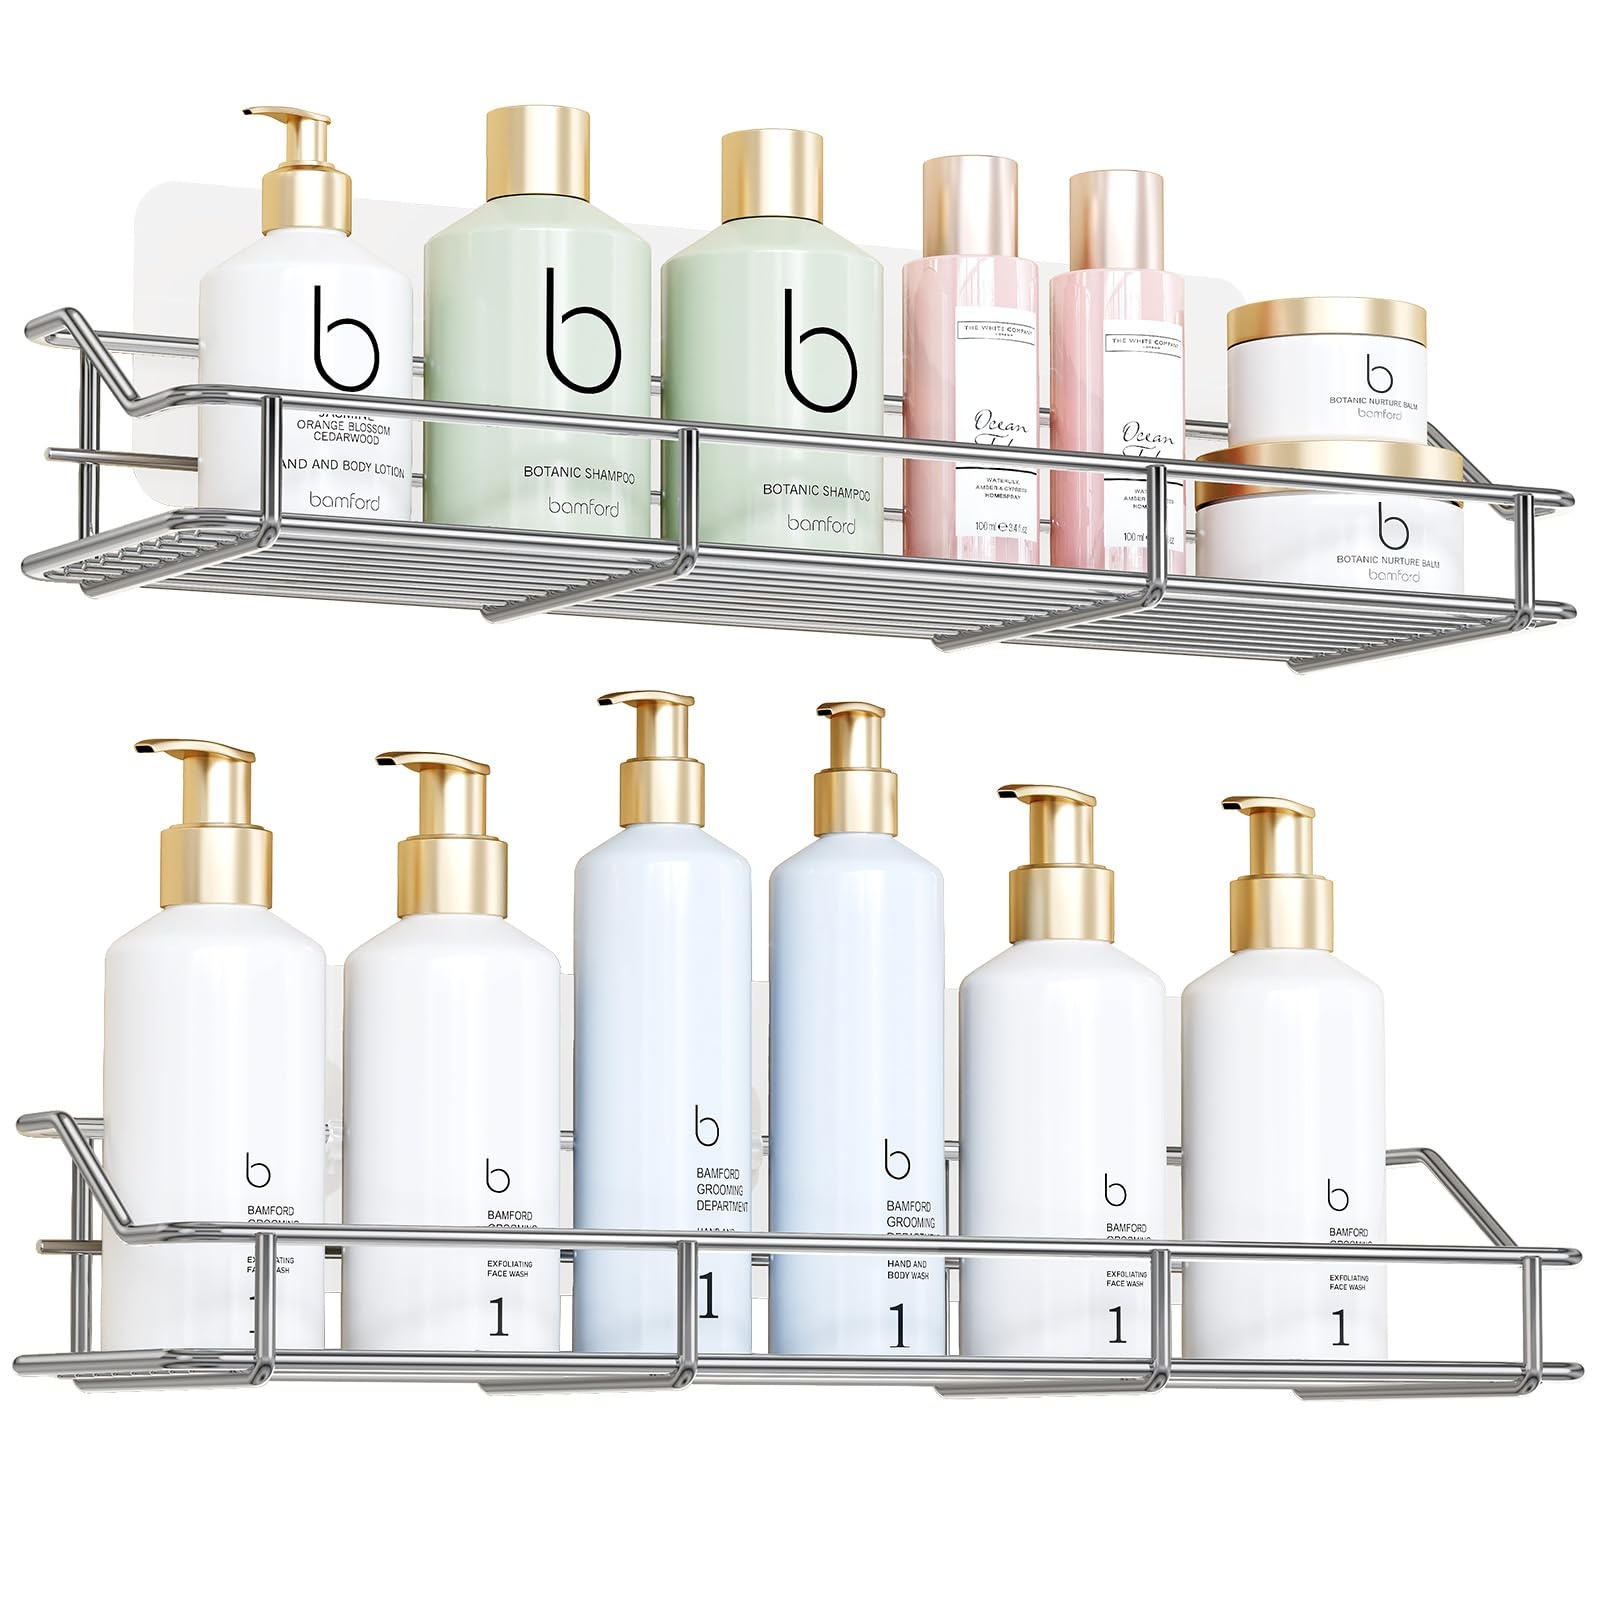
1 x RAW Customer Returns Oriware Shower Basket Shelf Self-Adhesive Bathroom Shower Baskets Bathroom Shelf Wall Shelf Without Drilling SUS304 Stainless Steel - 2 Pieces - RRP €25.2
Download Manifest: HERE Title Qty Unit Price Total Price ASIN EAN Oriware Shower Basket Shelf Self-Adhesive Bathroom Shower Baskets Bathroom Shelf Wall Shelf Without Drilling SUS304 Stainless Steel - 2 Pieces 1 €25.2 €25.2 B07BWKYS6G 606015012122
Brand: Jobalots
Category: Home & Garden > Bathroom Accessories > Bath Caddies > Shower Caddies